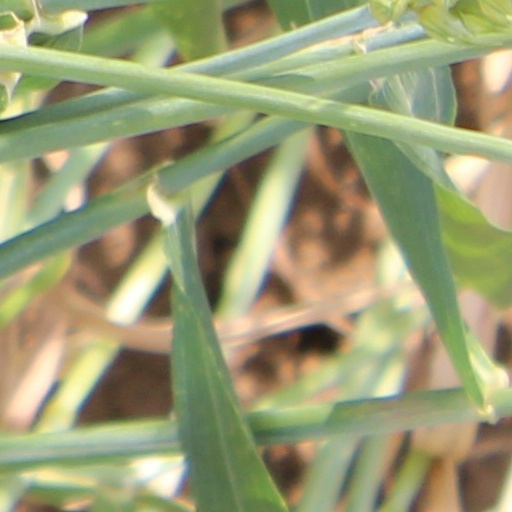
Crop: wheat